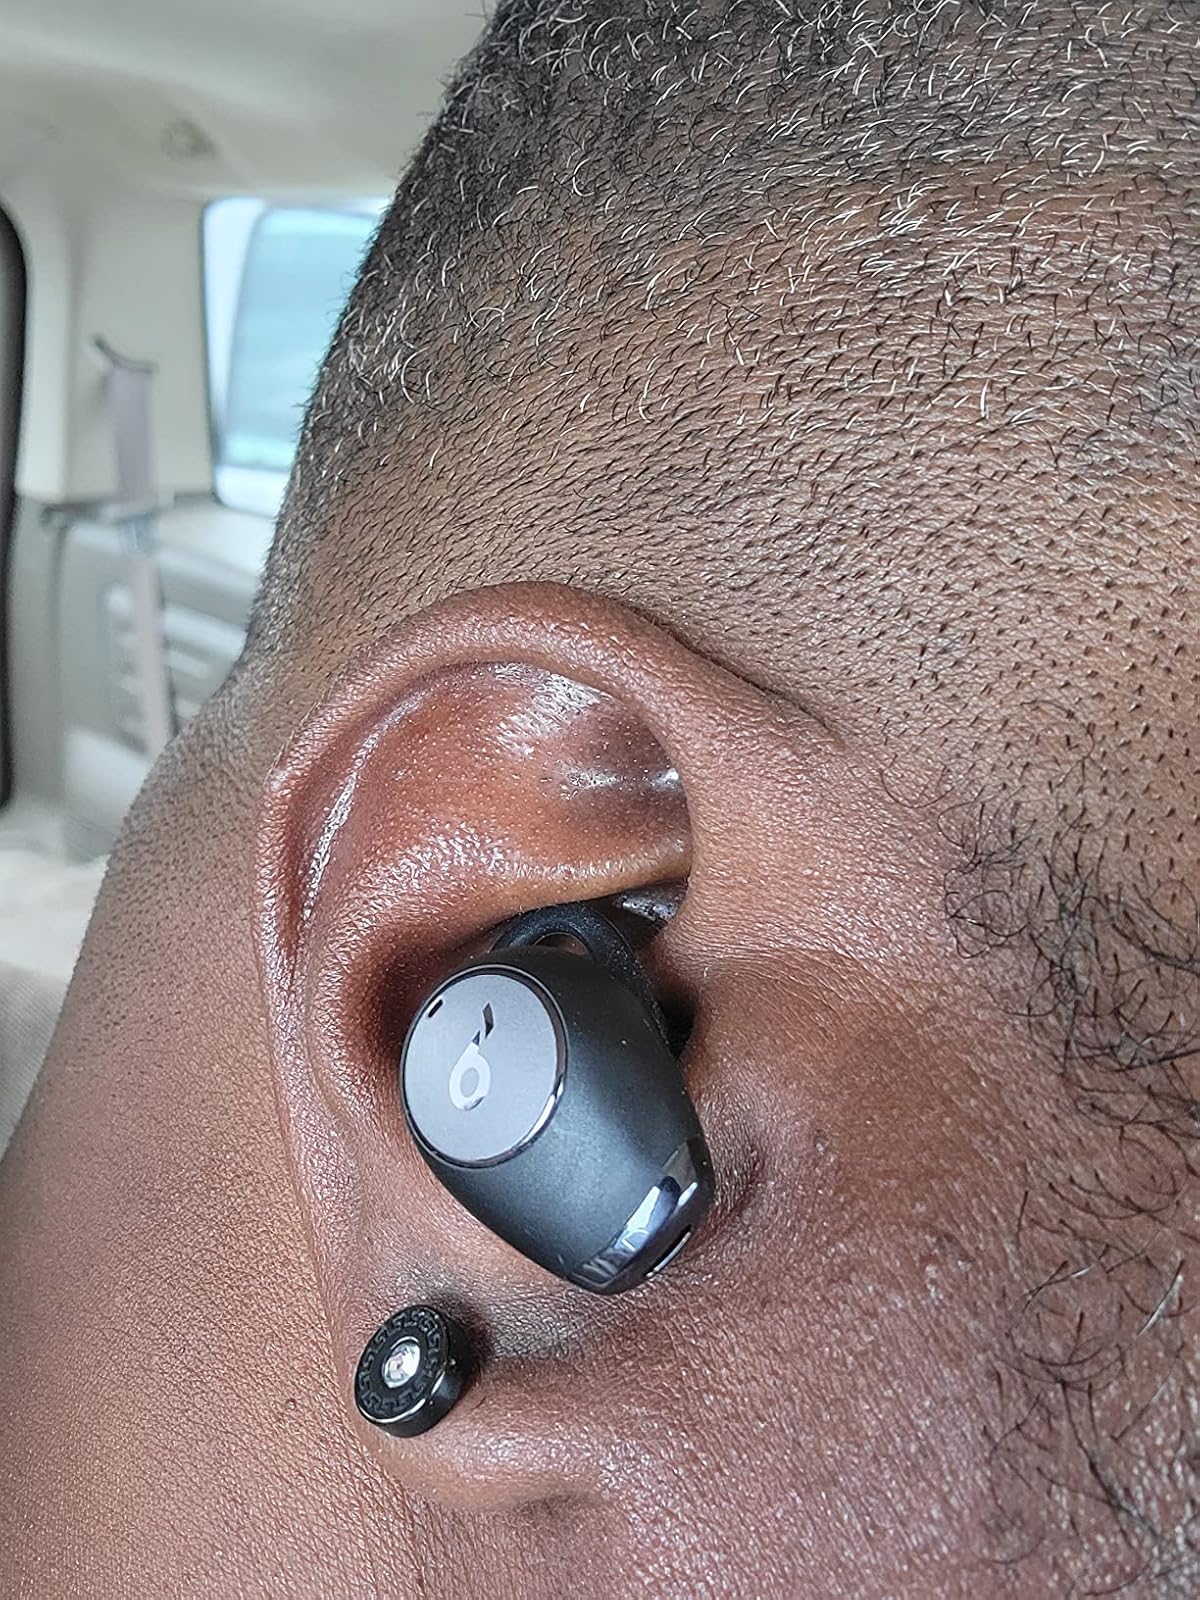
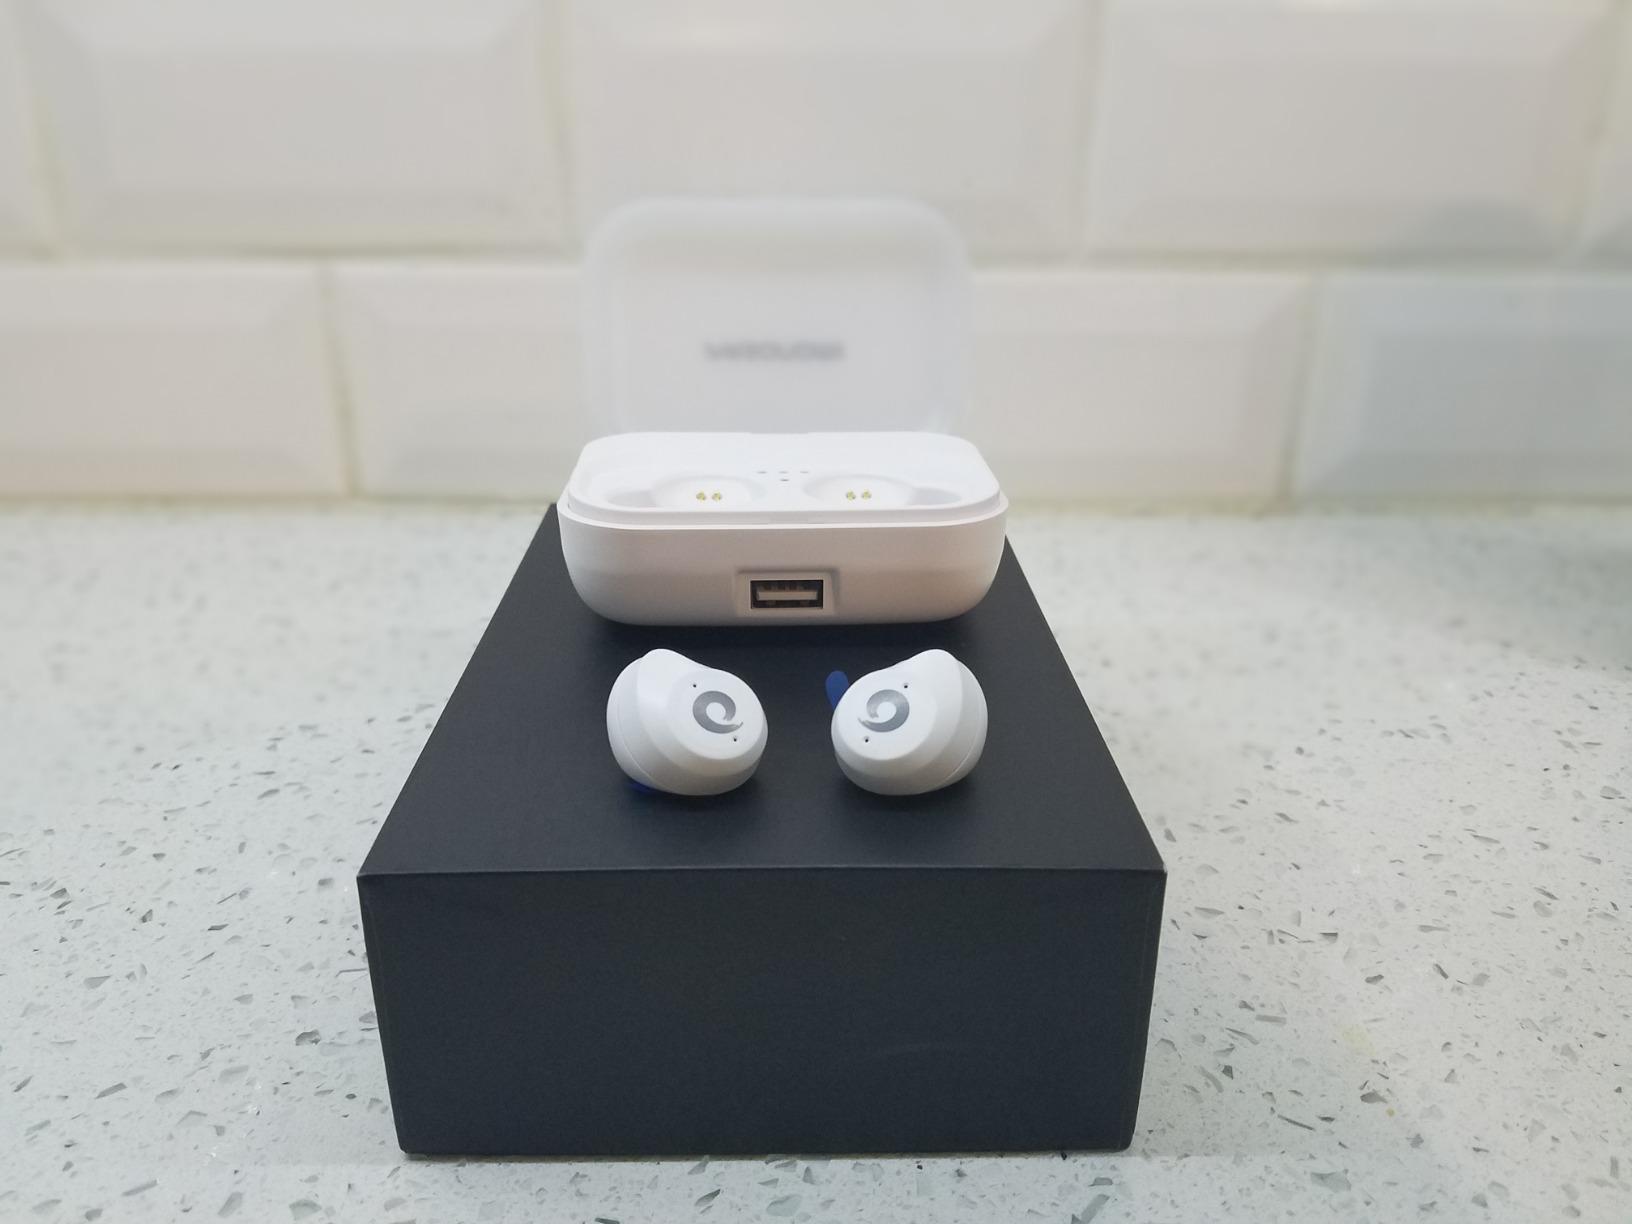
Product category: earbuds
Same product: no